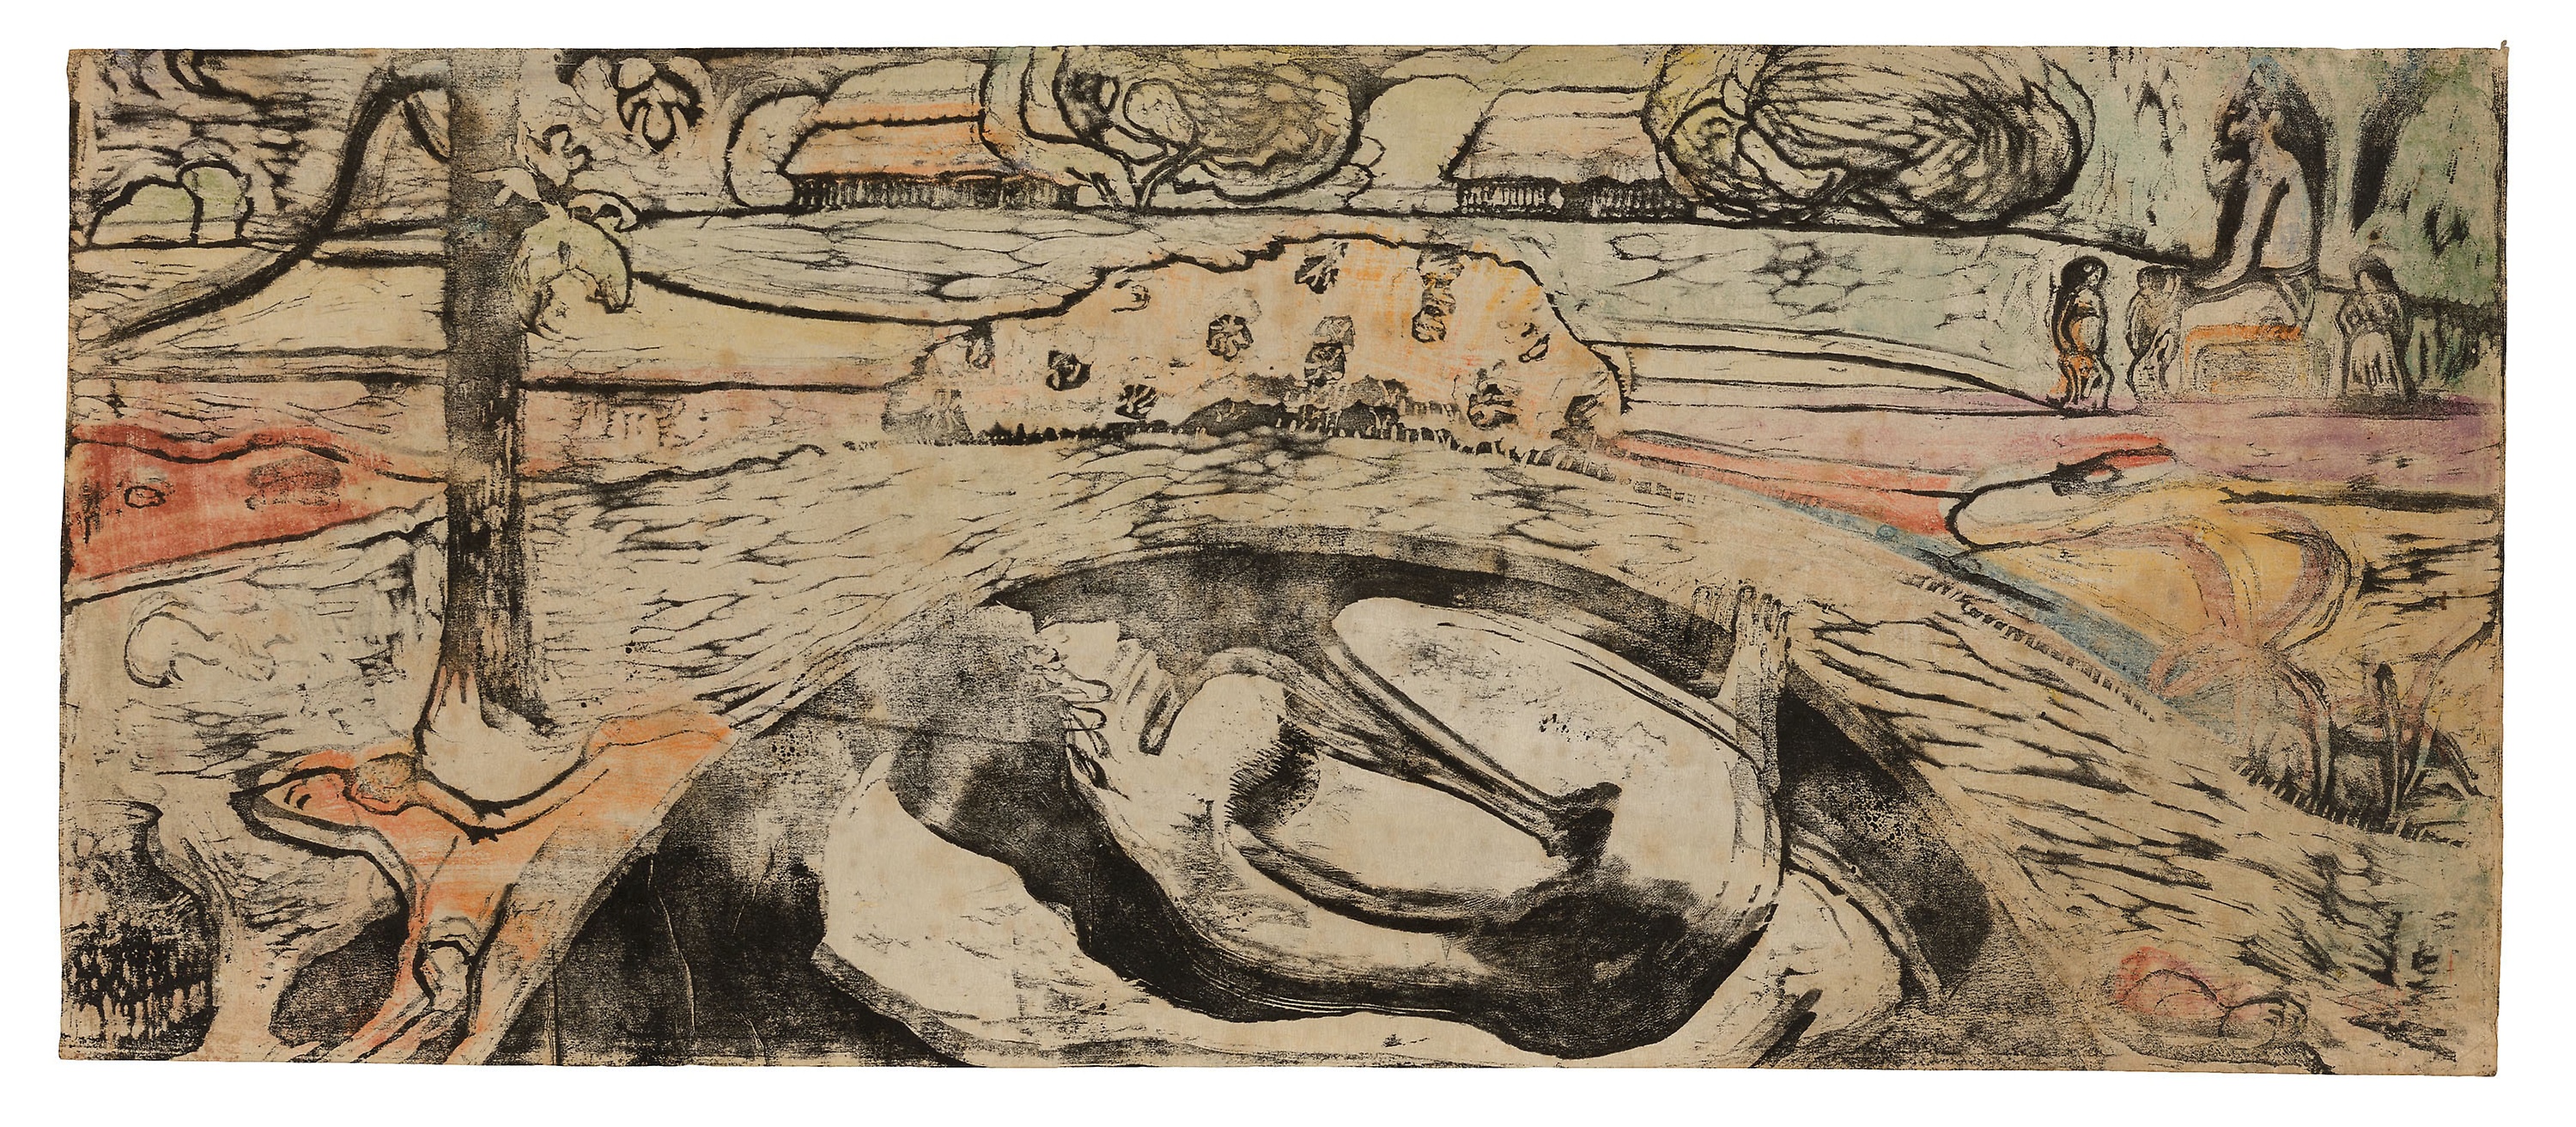
art, painting, modern art, illustration, artwork, printmaking